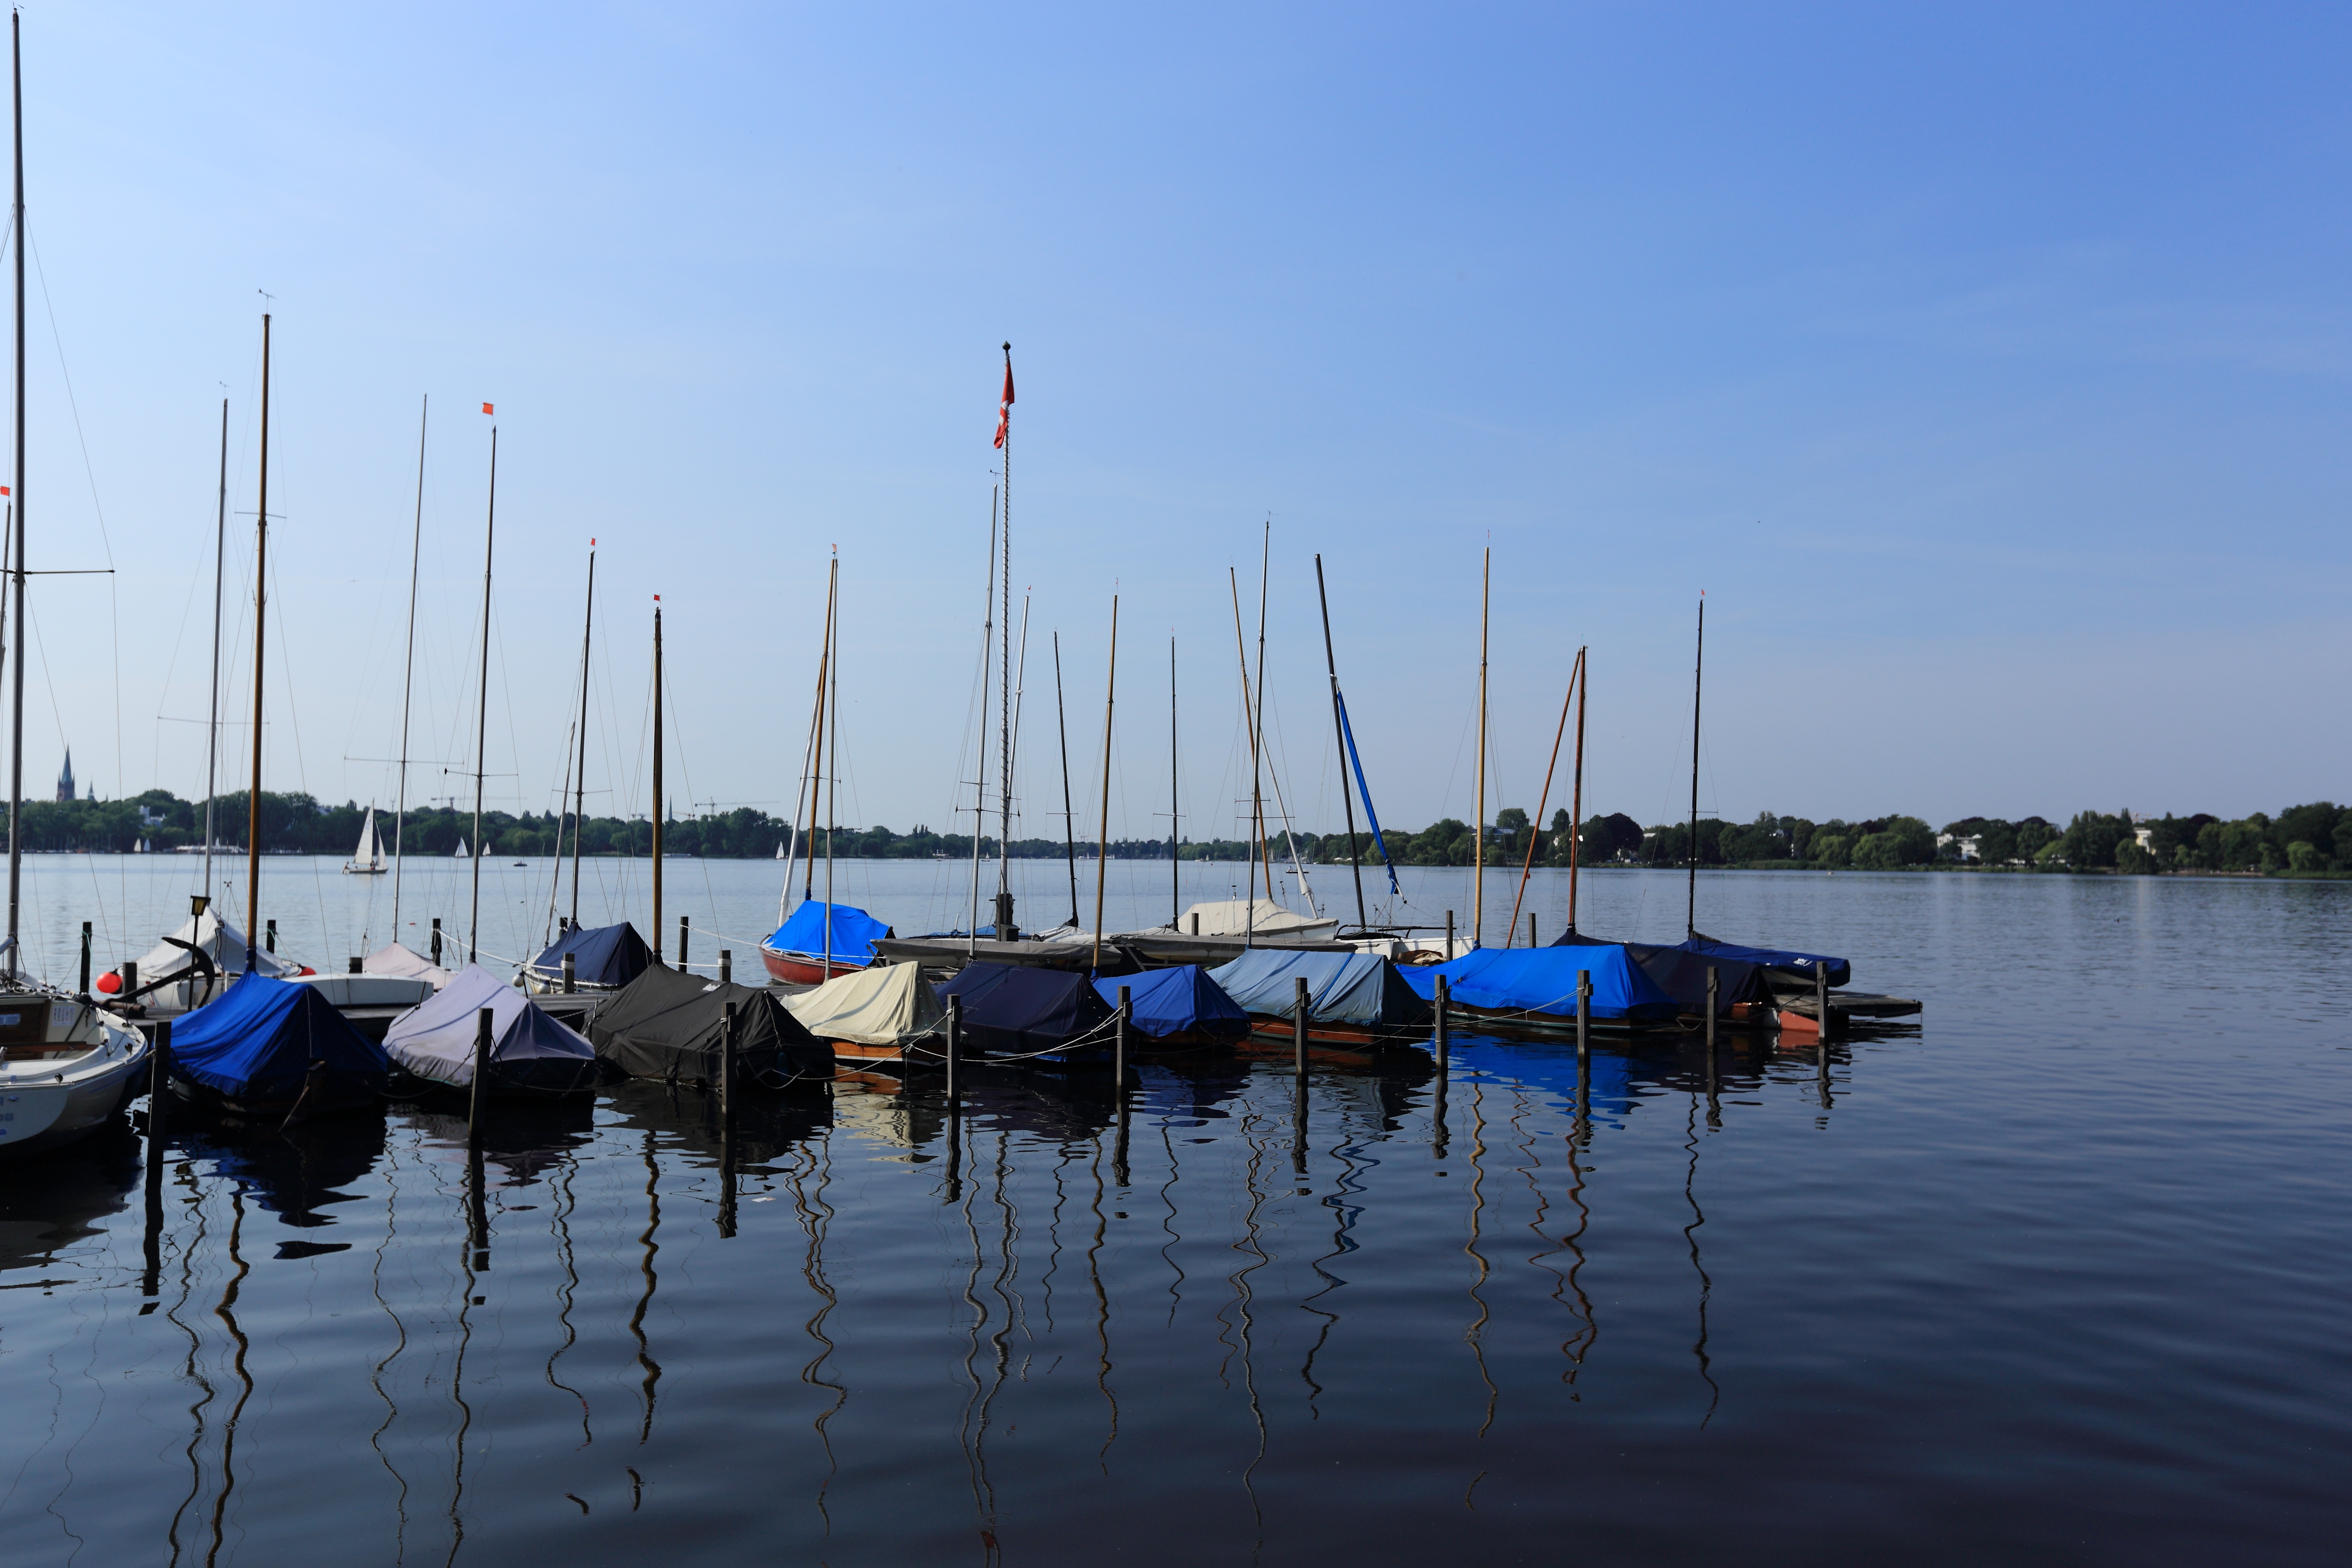
sea, water, dock, boat, reflection, vehicle, bay, harbor, marina, sailboat, boating, watercraft, hamburg, sailing boats, alster, watercraft rowing